Samuel Spencer (railroad executive)

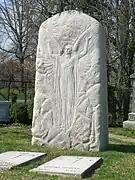
Grave of Spencer at Oak Hill Cemetery

Spencer was buried at Oak Hill Cemetery.